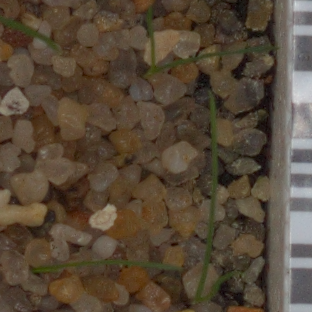
Label: loose_silkybent